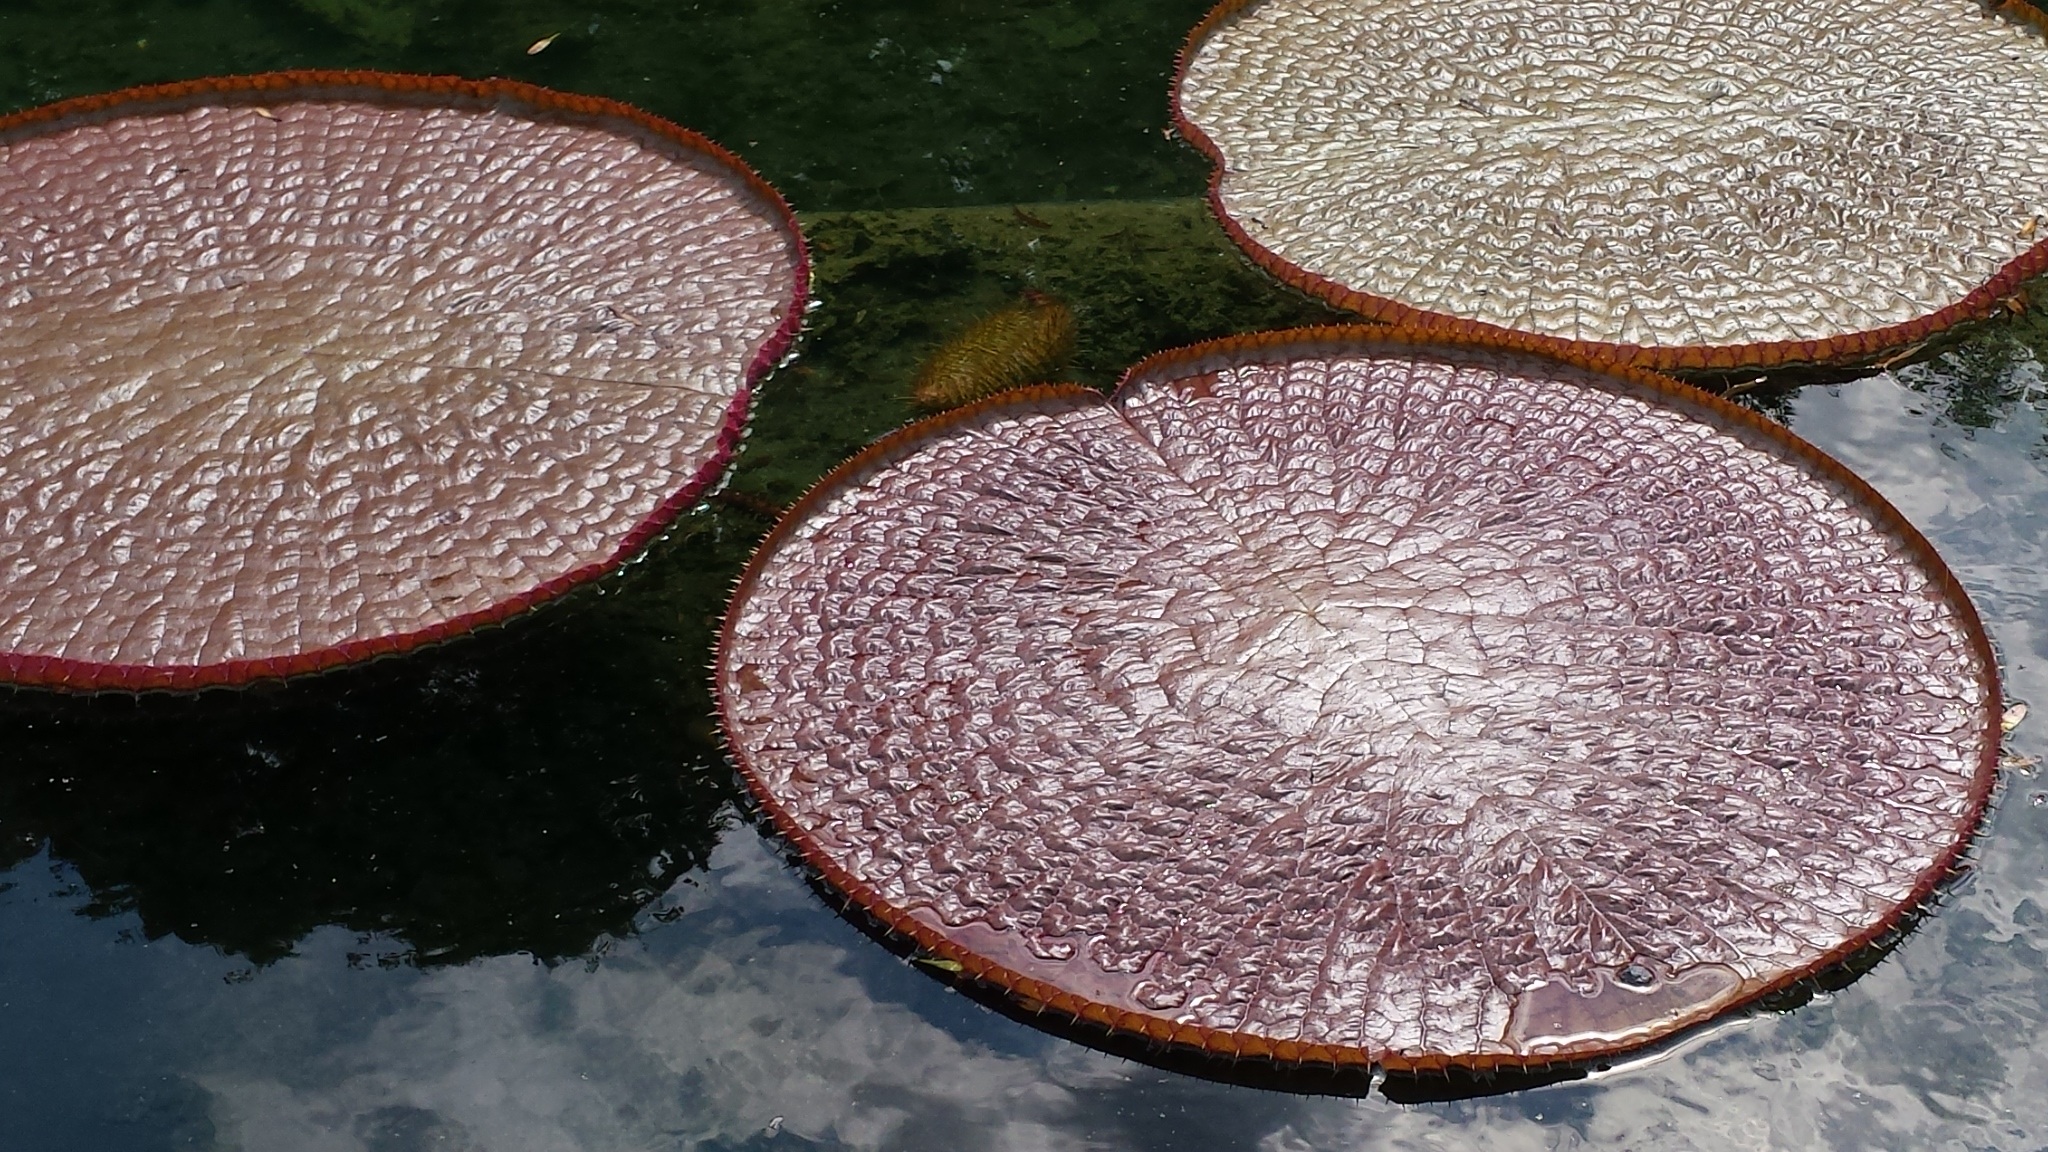
leaf, food, circle, water lily, eye, organ, botanical garden, shape, water basin